Prahran campus of Melbourne Polytechnic

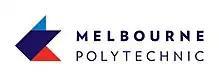
Original logo for Melbourne Polytechnic at Prahran

The Melbourne Polytechnic partnership was announced in August 2013, and is one of several Polytechnic partnerships in Australia between established universities and TAFE colleges.